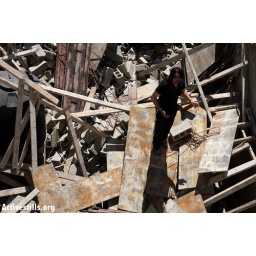
The IDF manually demolished the 3rd floor of a building in Abu-Tor. Photo by Meged Gozani/Activestills.org